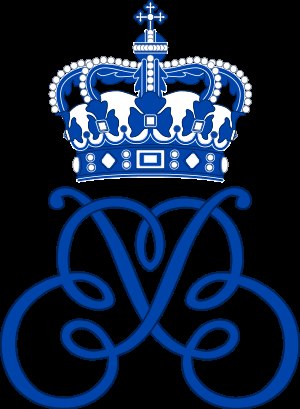
Prinsesse Benedikte / Titler, prædikater og æresbevisninger
Benediktes monogram
Hendes Kongelige Højhed Prinsesse Benedikte til Danmark, Prinsesse til Sayn-Wittgenstein-Berleburg er en dansk prinsesse, der er den næstældste datter af Kong Frederik den 9. og Dronning Ingrid. Hun er lillesøster til Dronning Margrethe 2. og storesøster til Dronning Anne-Marie.